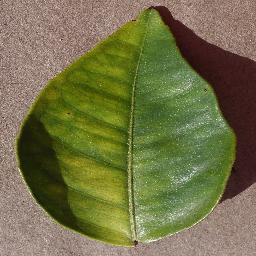
Label: Orange___Haunglongbing_(Citrus_greening)